Checkered Flag (film)

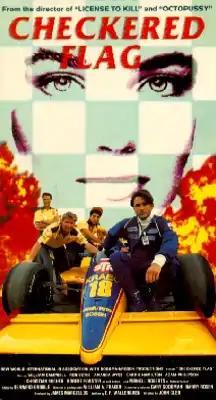

Checkered Flag is a 1990 made-for-television sports film by John Glen and Michael Levine.